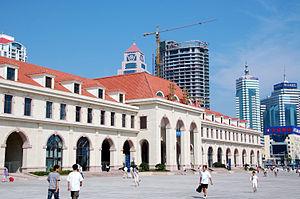
La gare de Qingdao est une gare ferroviaire chinoise de la LGV Qingdao - Jinan, située sur le territoire de la ville de Qingdao.
Le réseau de transport ferroviaire en Chine est devenu le deuxième du monde avec plus de 130 000 km de voies en décembre 2018 dont près de 29 000 km de voies à grande vitesse et le premier en termes de voies électrifiées avec 87 000 km de ligne, soit 68,2 % de son réseau. La longueur du réseau a ainsi été multiplié par cinq depuis 1949.